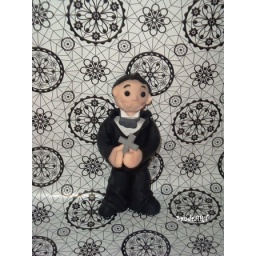
First comunion cake topper. Client wanted a boy holding a cross in his hands